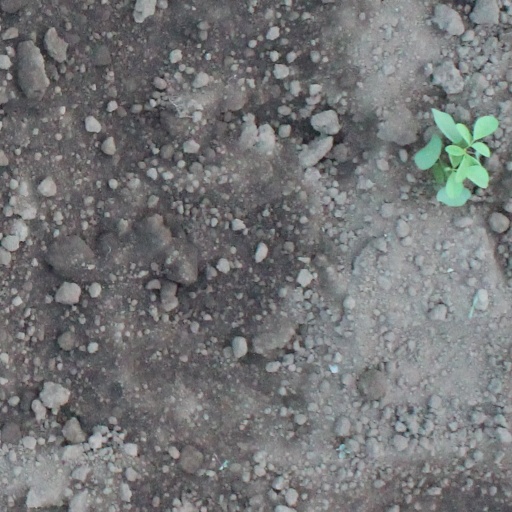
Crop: soybean